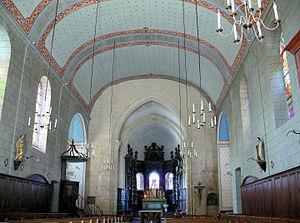
Ahun - Église Saint-Sylvain - Nef
L'église Saint-Sylvain est une église catholique située à Ahun, en France.